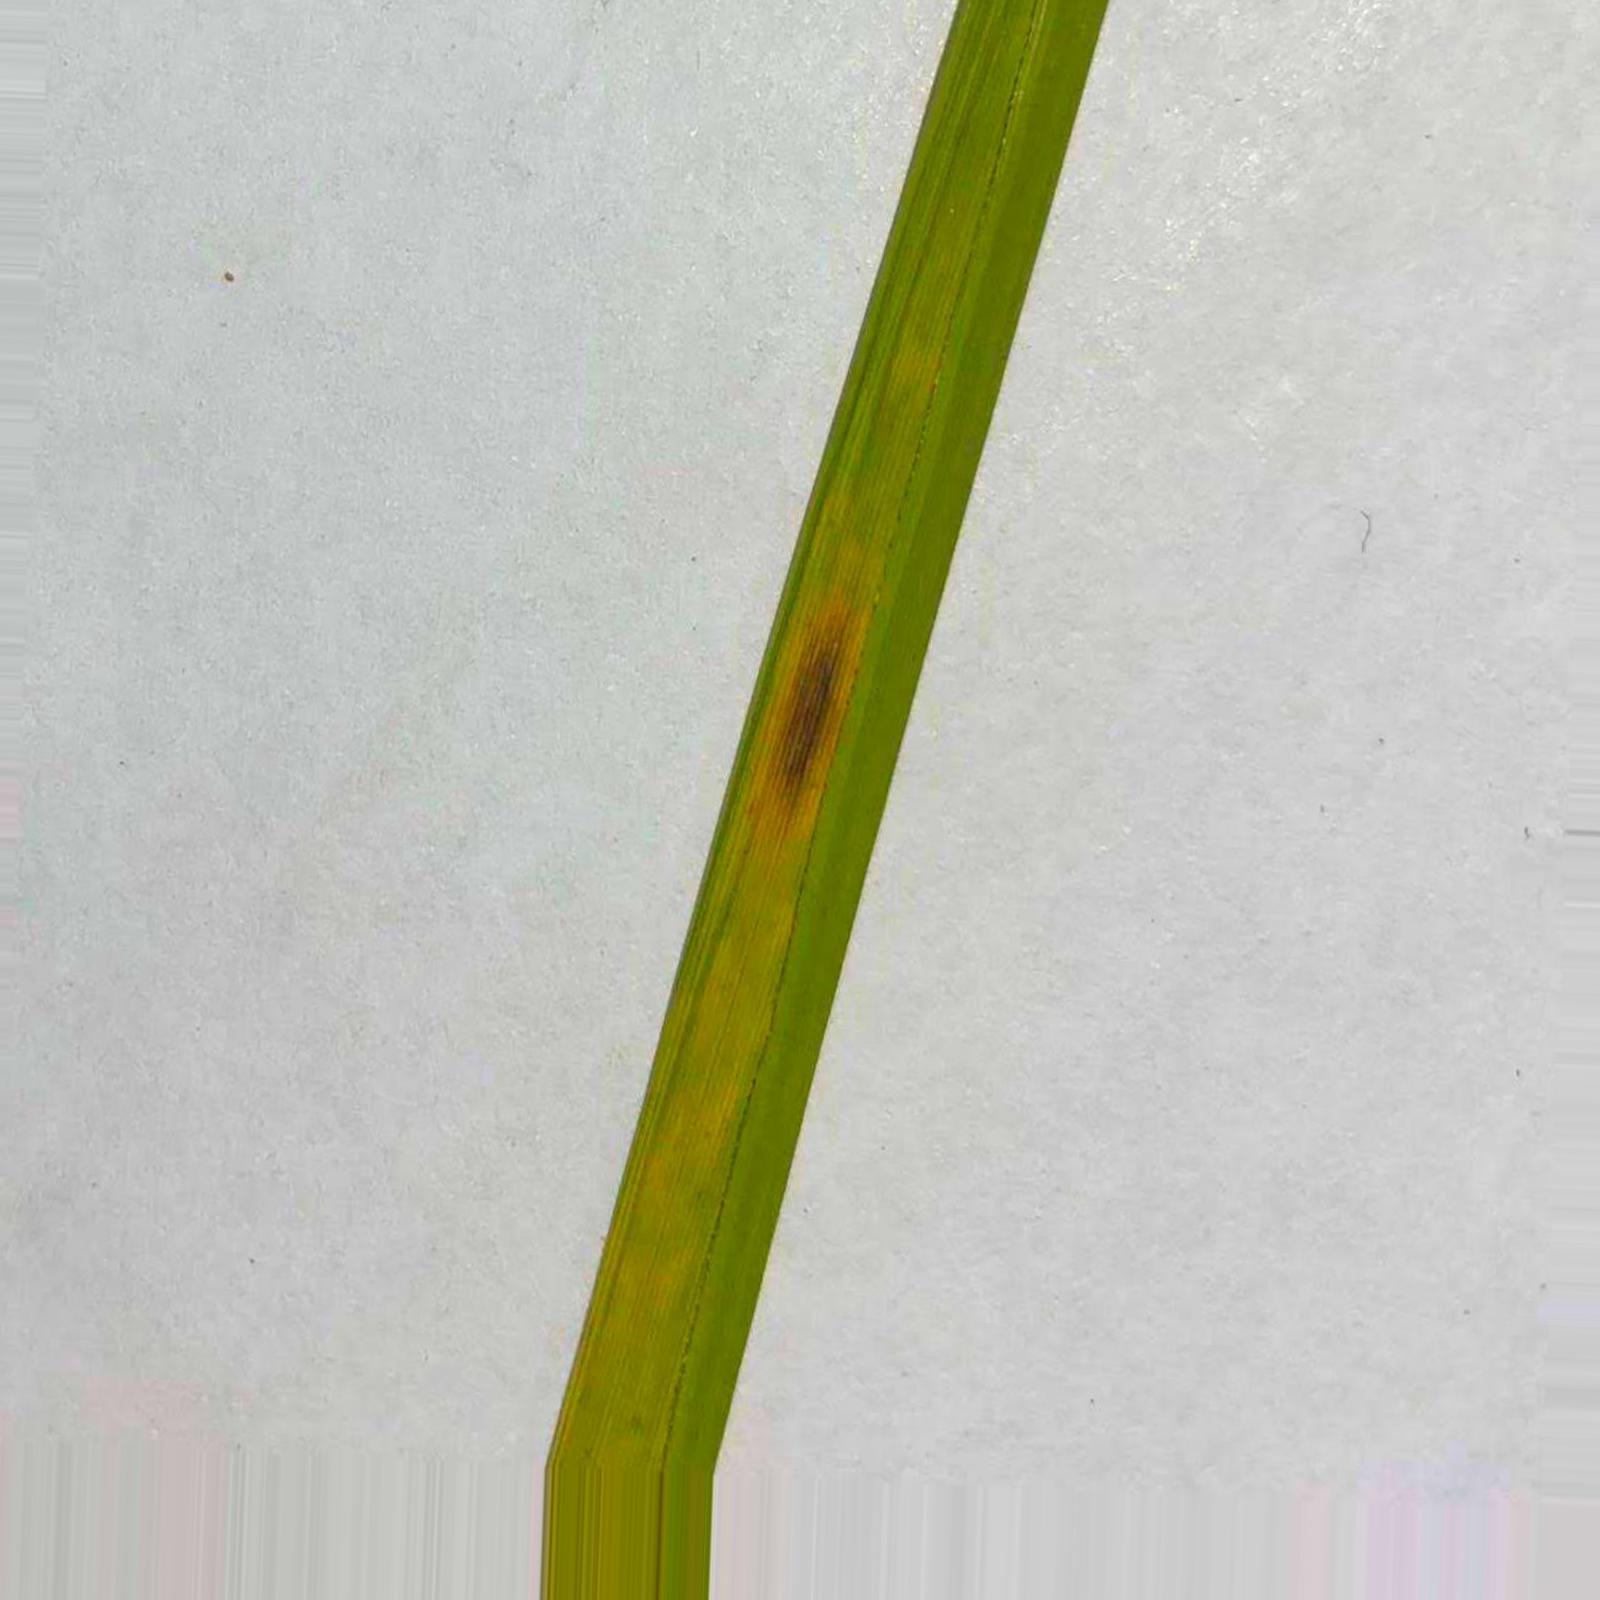
Nhãn: Bệnh Đốm Nâu ( Brown spot )